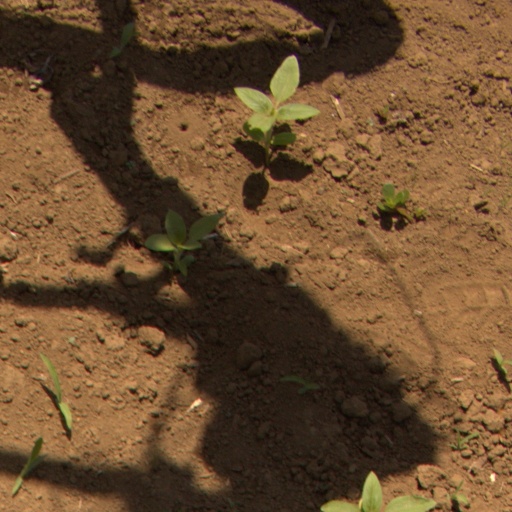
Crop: Jerusalem artichoke